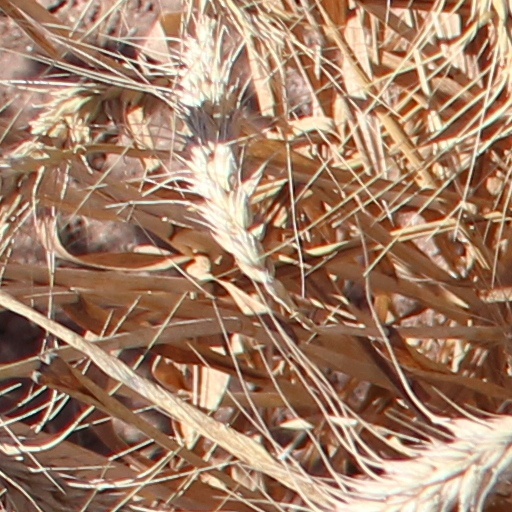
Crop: wheat